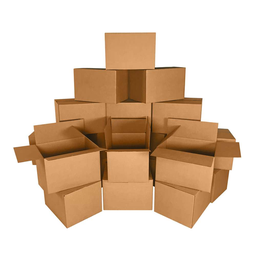
Label: cardboard